Mona Limerick

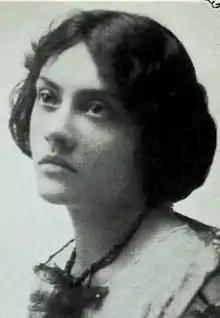
Mona Limerick, from a 1914 publication.

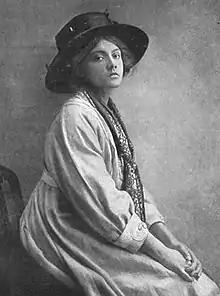
Mona Limerick, from a 1909 publication.

Mona Limerick (born Mary Charlotte Louise Gadney; 1882–1968) was an Irish stage actress. She was the wife of actor Ben Iden Payne.